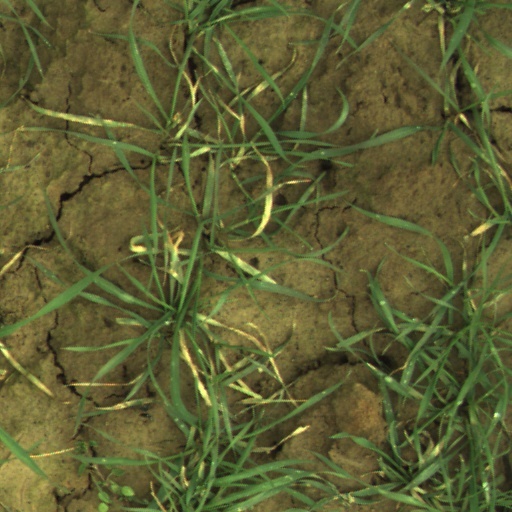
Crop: wheat